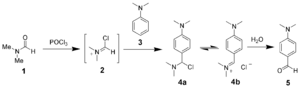
La réaction de Vilsmeier-Haack est une réaction chimique entre un amide substitué, le trichlorure de phosphoryle et un dérivé benzénique riche en électron pour produire un benzaldéhyde ou une phénone. Cette réaction est nommée d'après Anton Vilsmeier et Albrecht Haack.